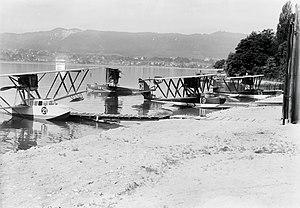
Le SIAI S.16 est un hydravion italien de transport de passagers, ensuite utilisé militairement pour la reconnaissance et le bombardement.